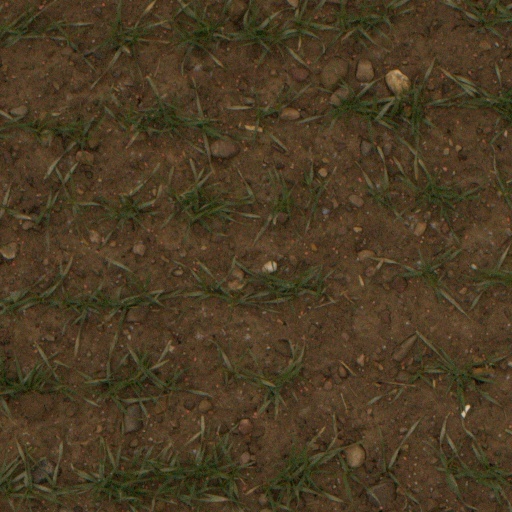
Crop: wheat